Roos Field

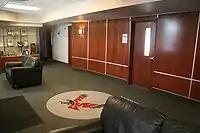
Suites in the new press box

Roos Field went under a massive renovation in 2004 that upgraded public facilities, the press box, new locker room, and also updated the stadium's capacity.